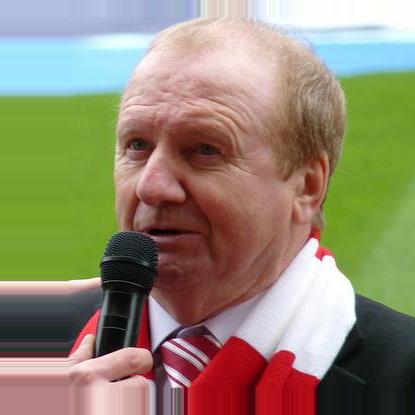
Age: 66